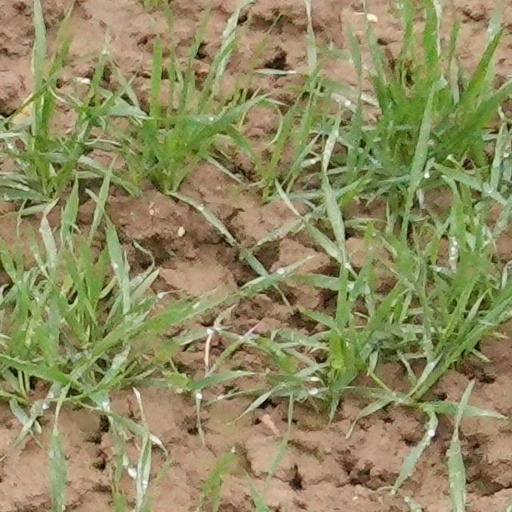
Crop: wheat